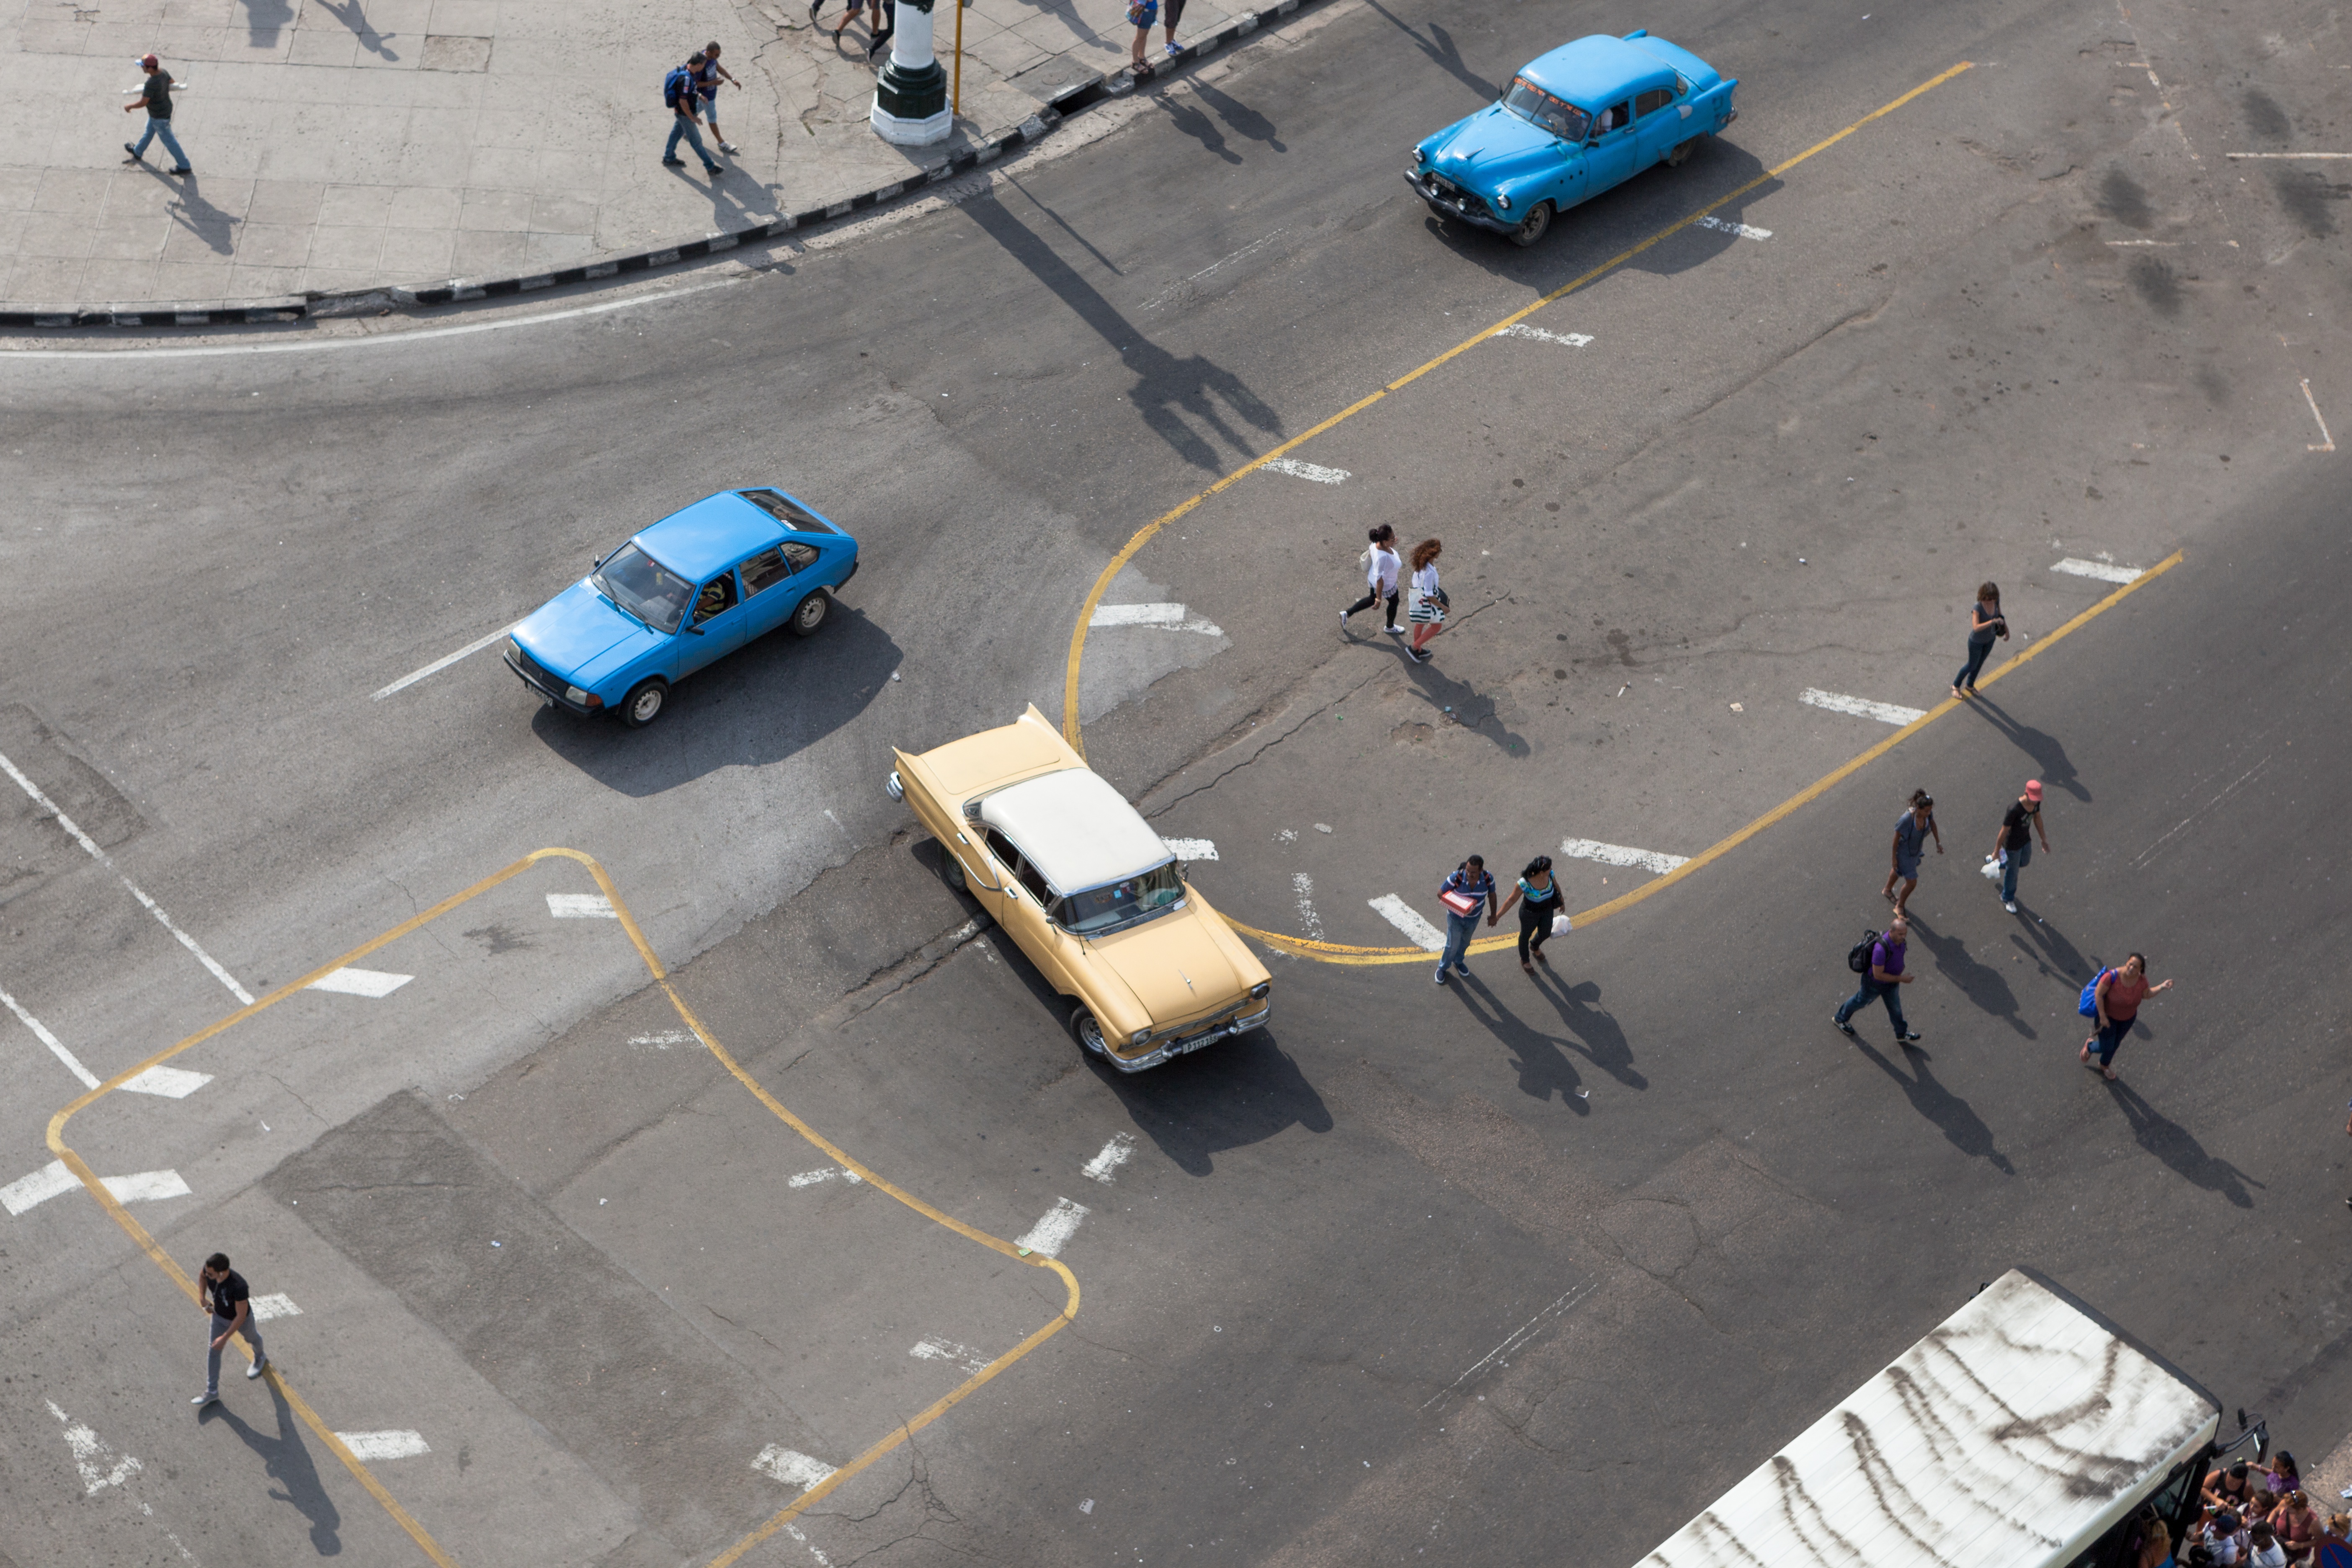
pedestrian, road, street, infrastructure, atmosphere of earth